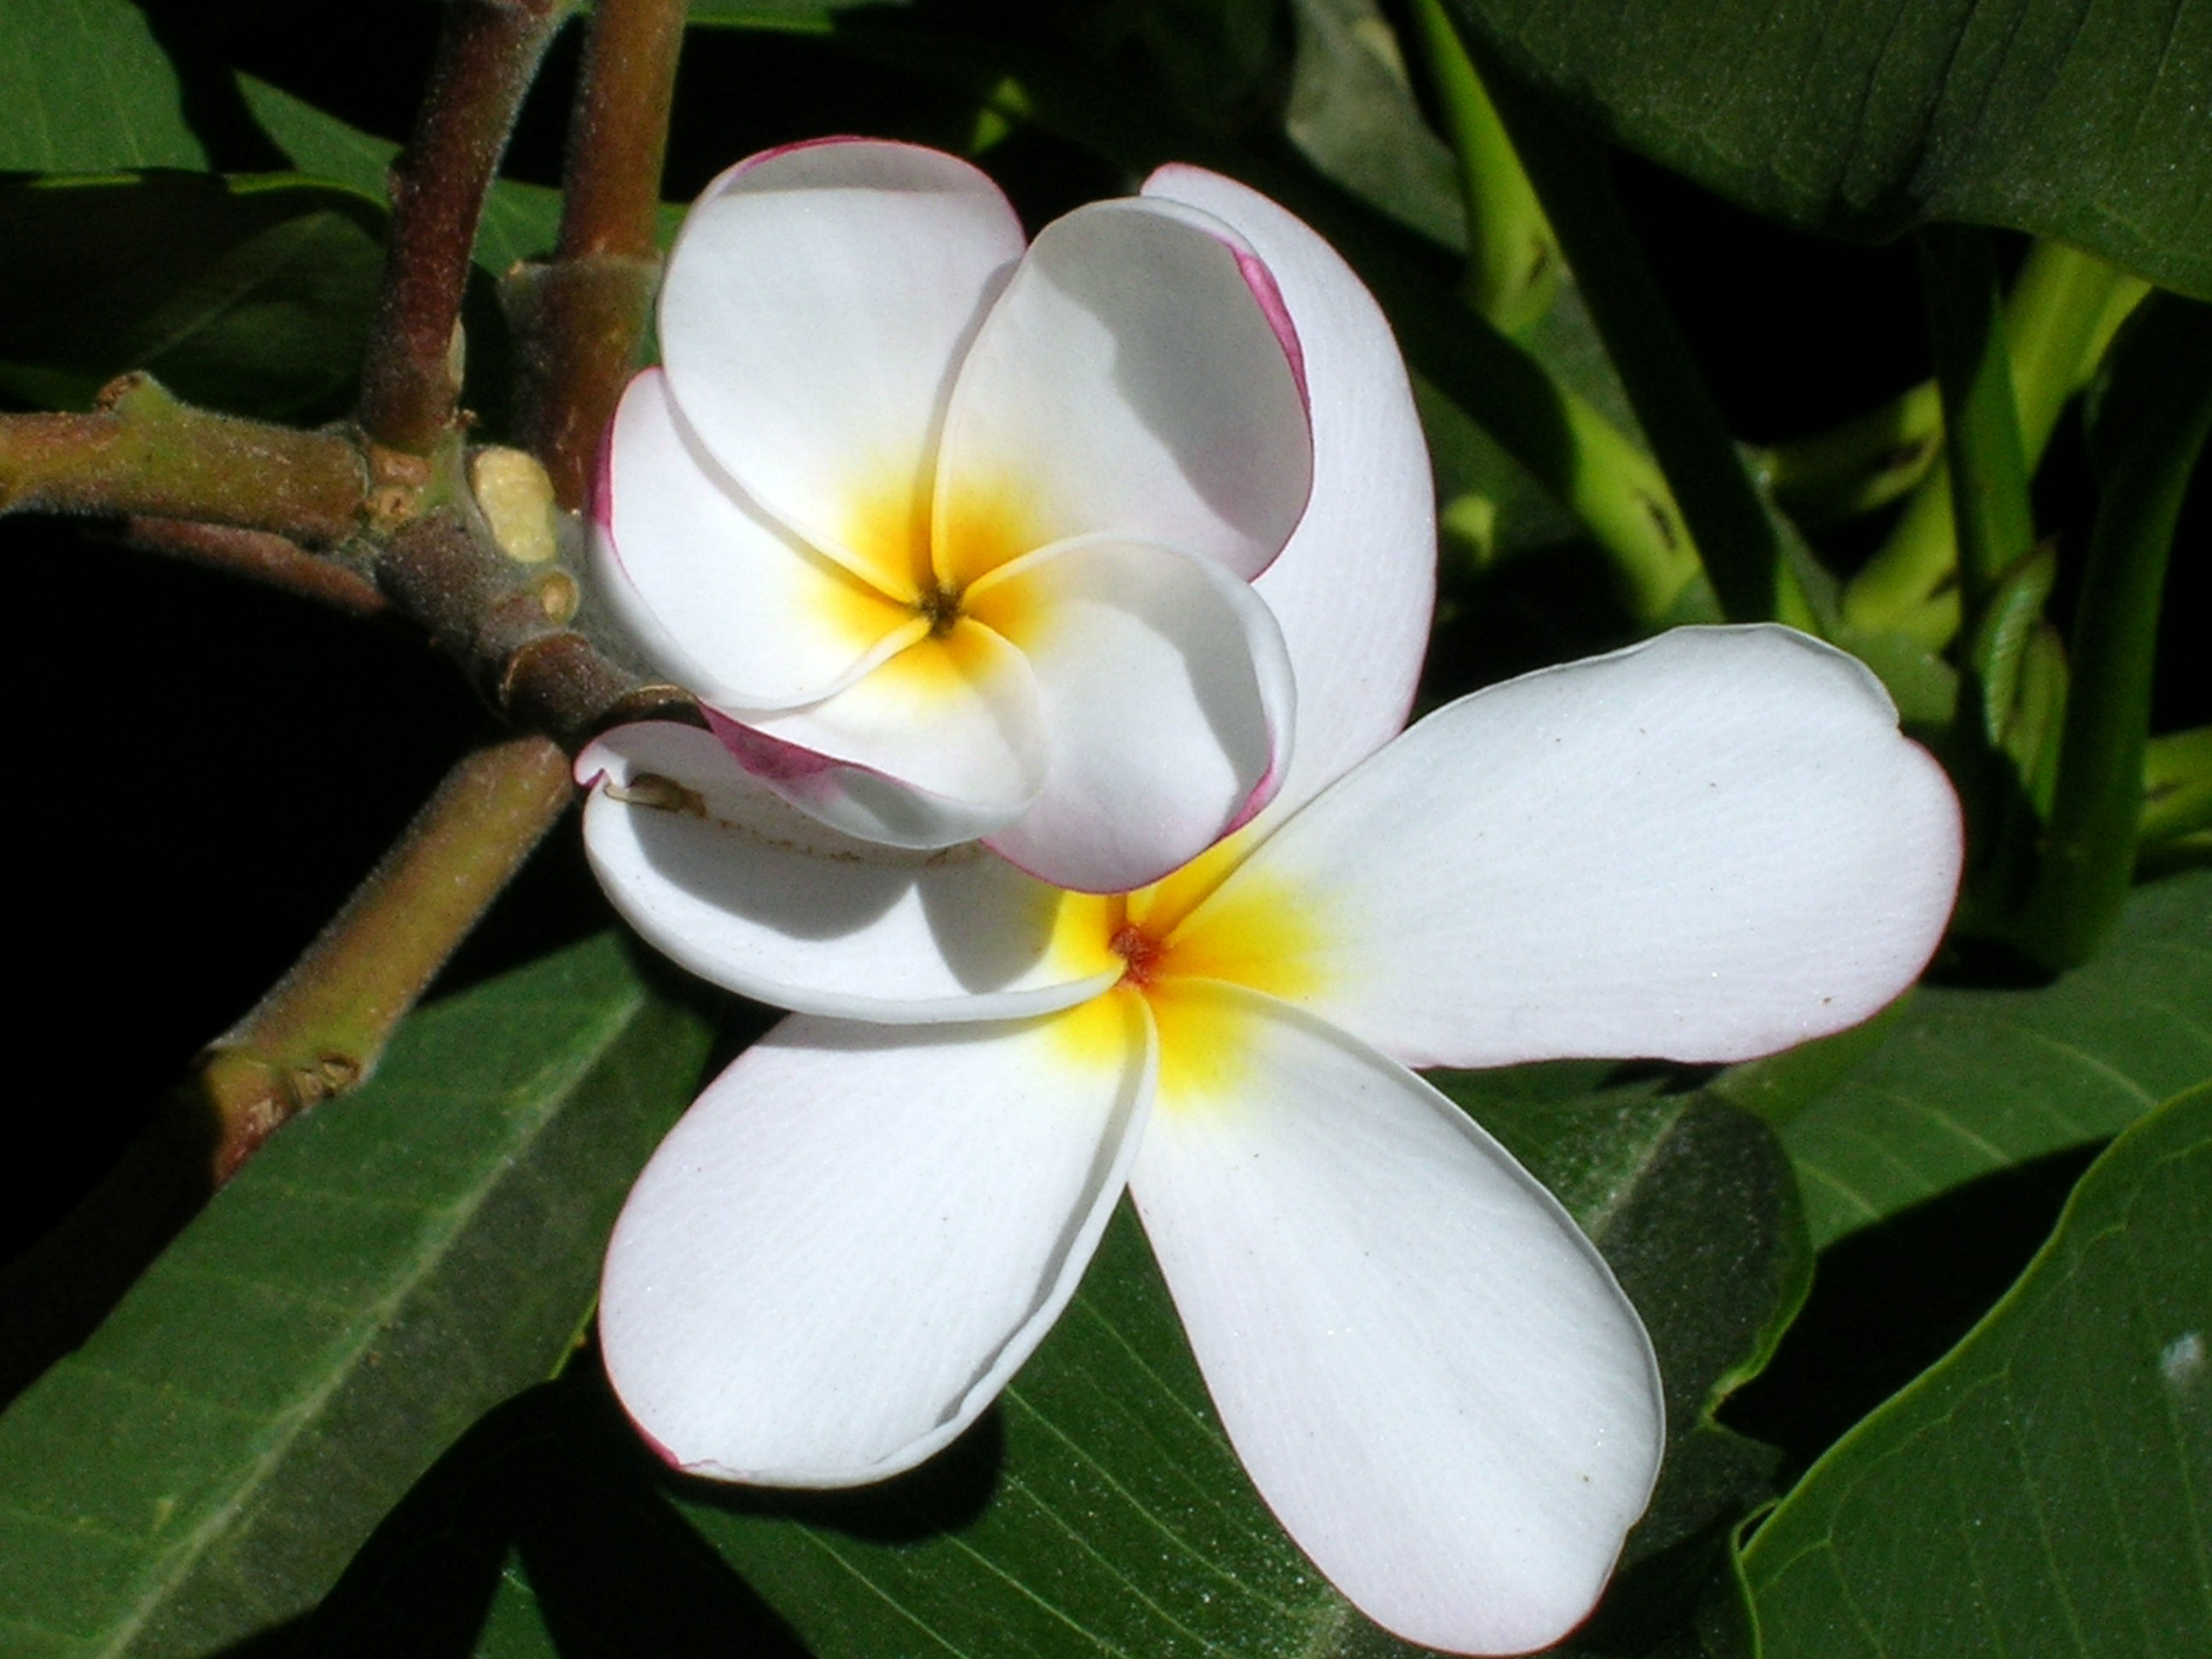
blossom, plant, leaf, flower, petal, floral, tropical, botany, blooming, flora, petals, growing, amarilla, exotic, plumeria, macro photography, jasmine, flowering plant, land plant